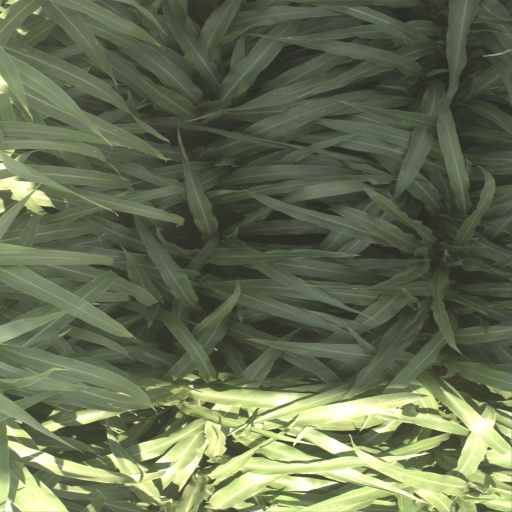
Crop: sorghum